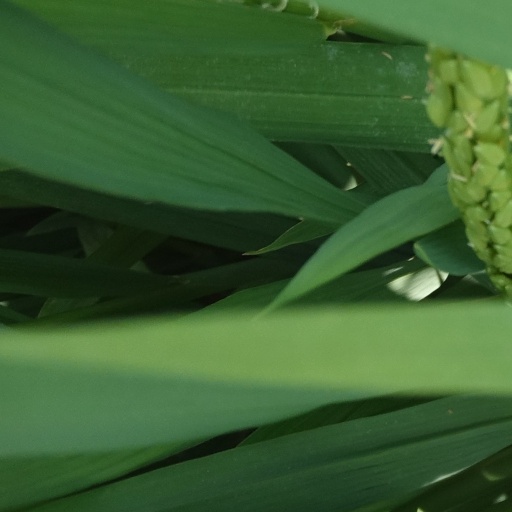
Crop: rice